Cologne Stadtbahn

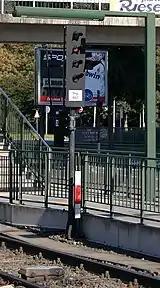
A signal showing yellow and the train stop below

On most surface tracks, line-of-sight operation is used. The surface signals can indicate one of three things, though not all signals have all indications installed.